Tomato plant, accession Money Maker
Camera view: bottom (45 deg); turntable rotation: 300 degrees
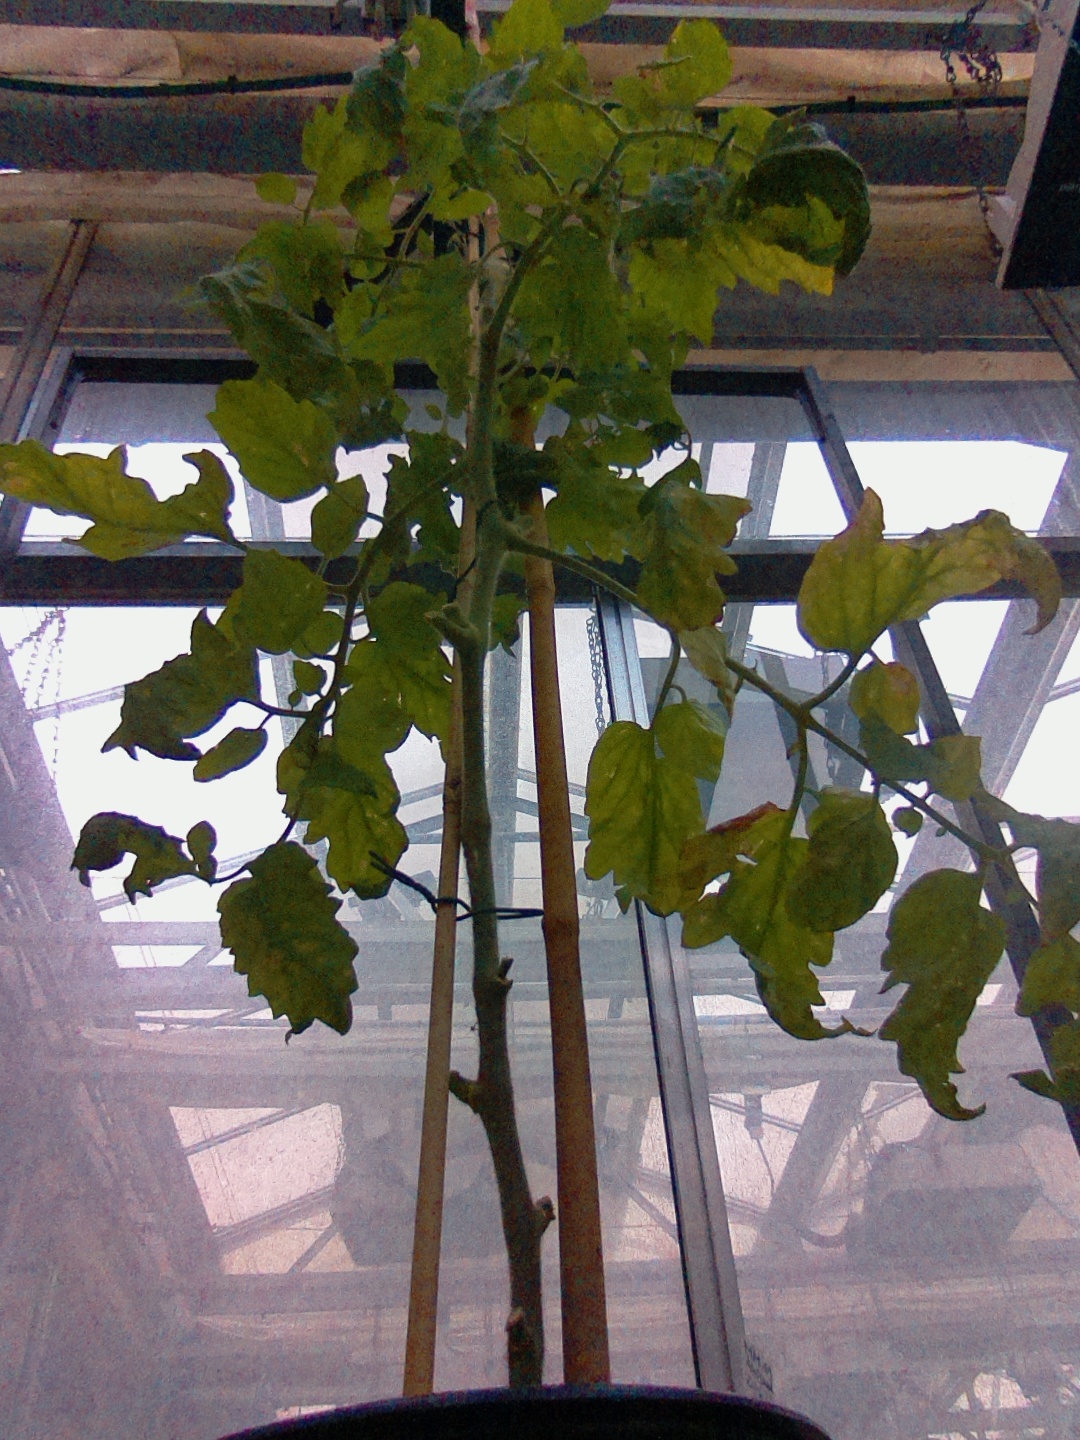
BBCH growth stage 52: 2 inflorescences visible